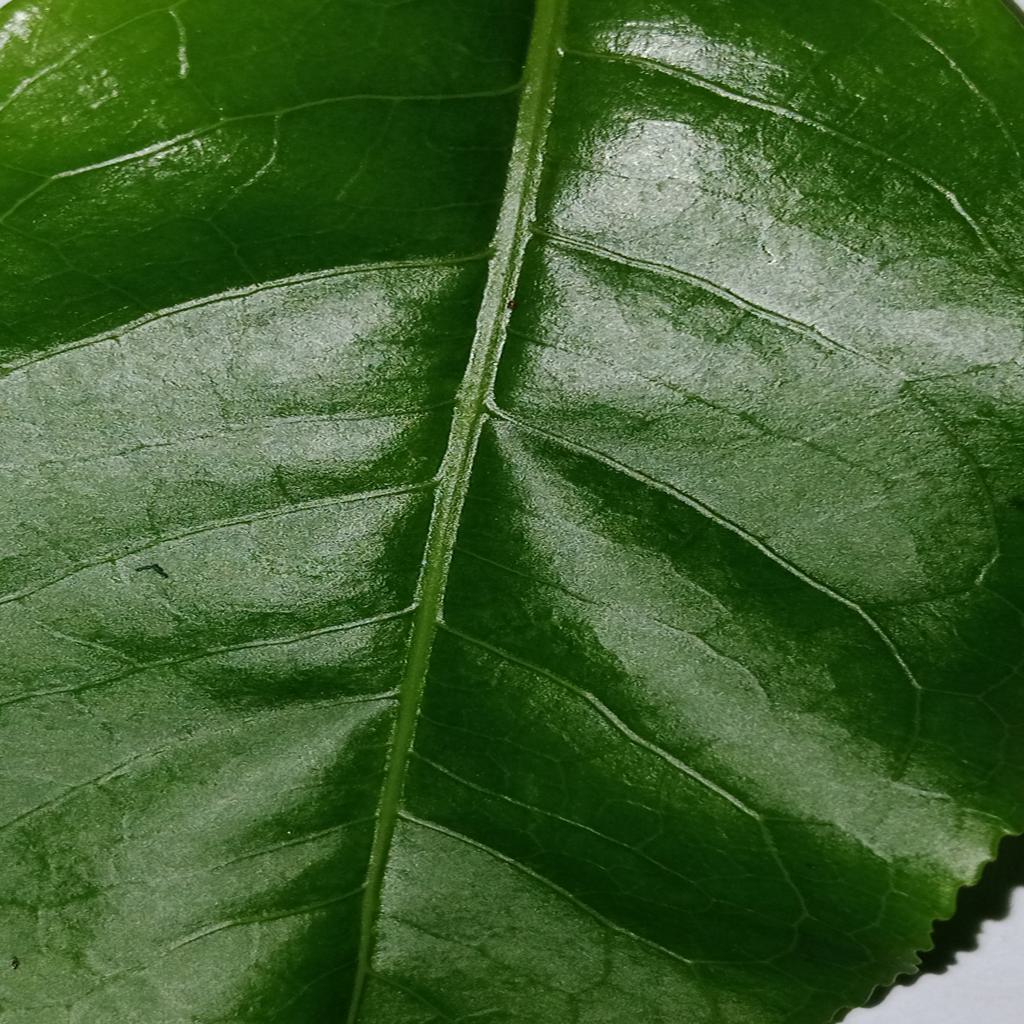
Label: Healthy